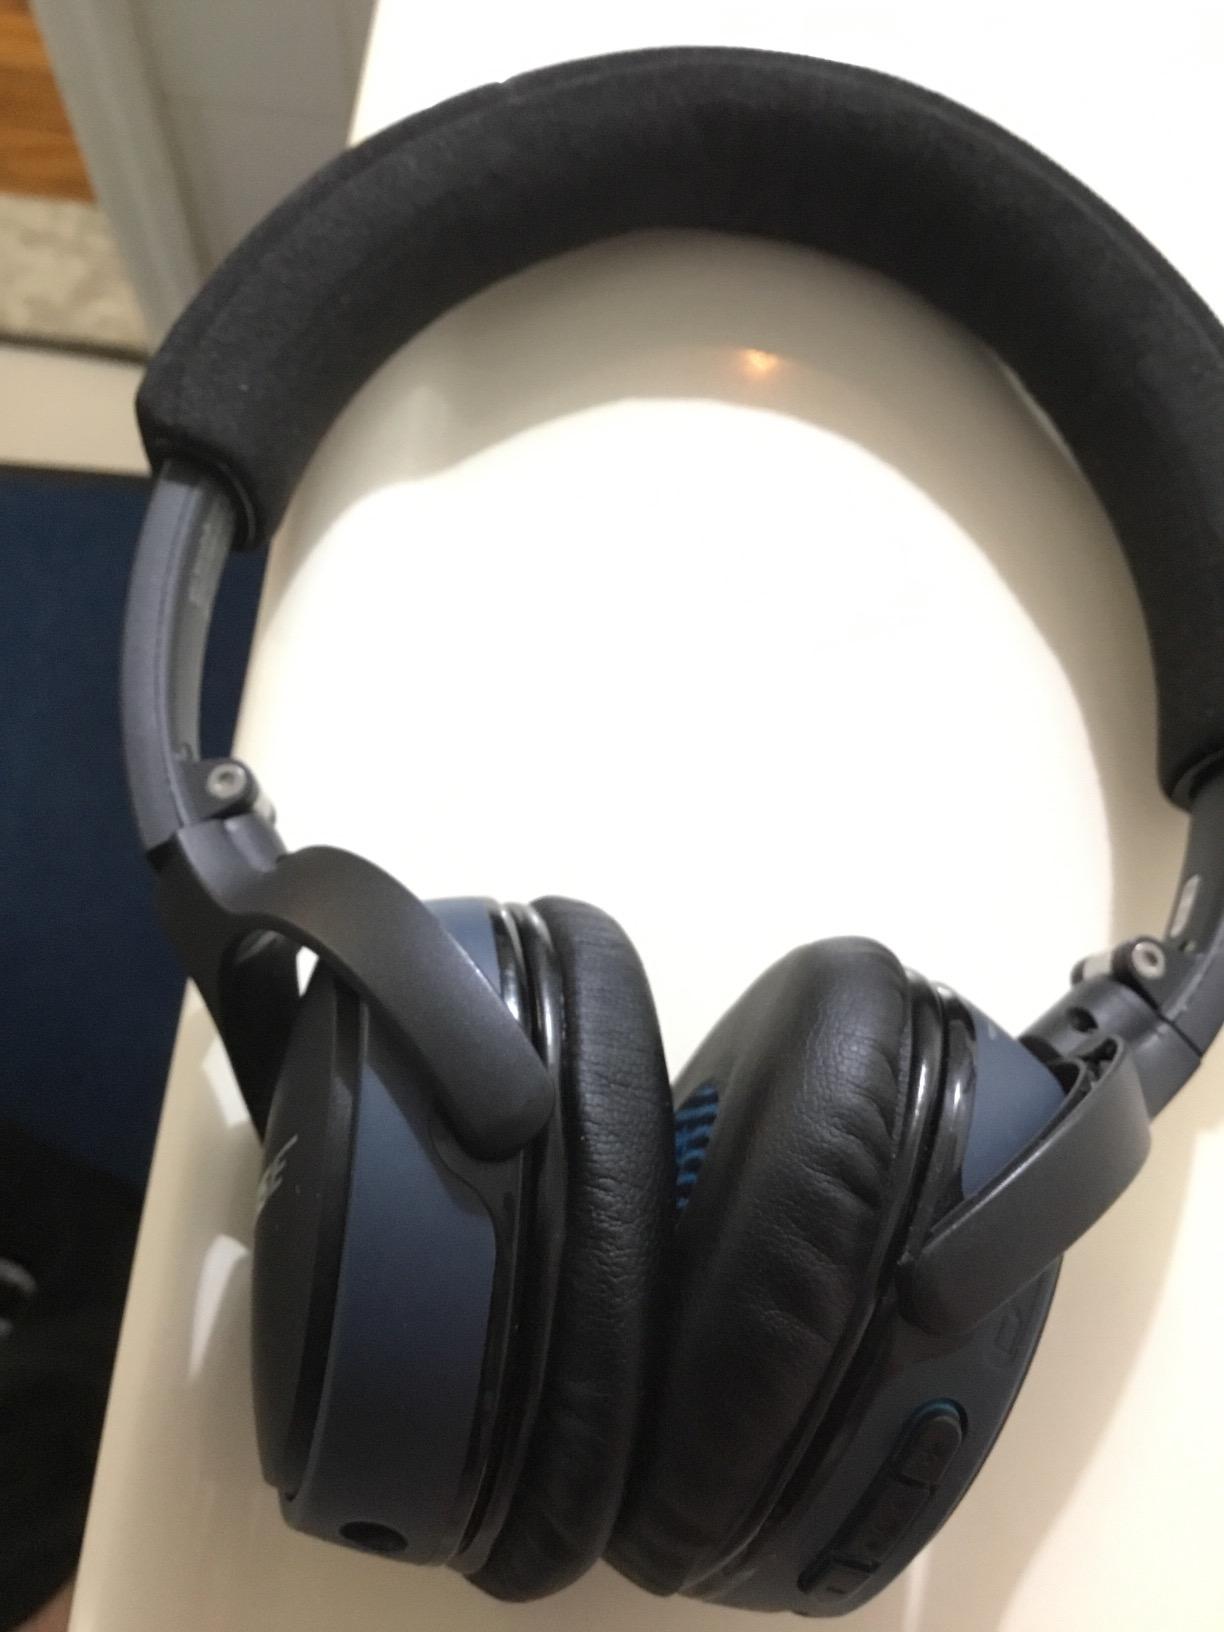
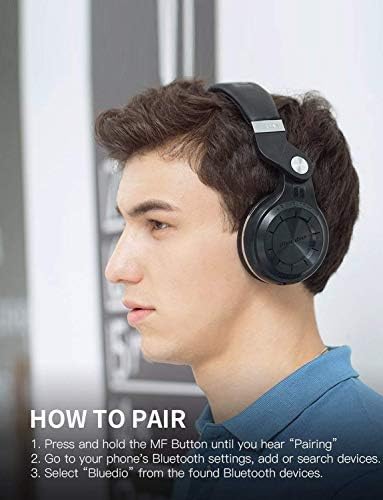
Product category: headphones
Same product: no